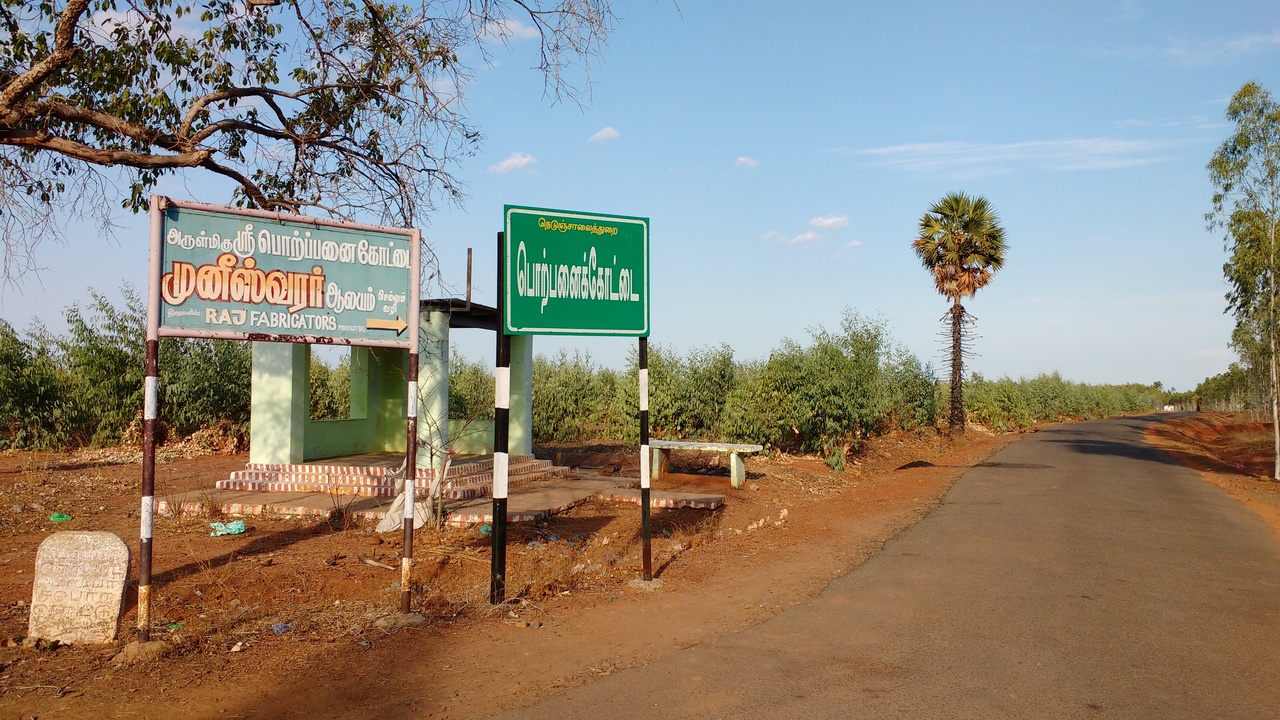
பொற்பனைக்கோட்டை பெயர்பலகை